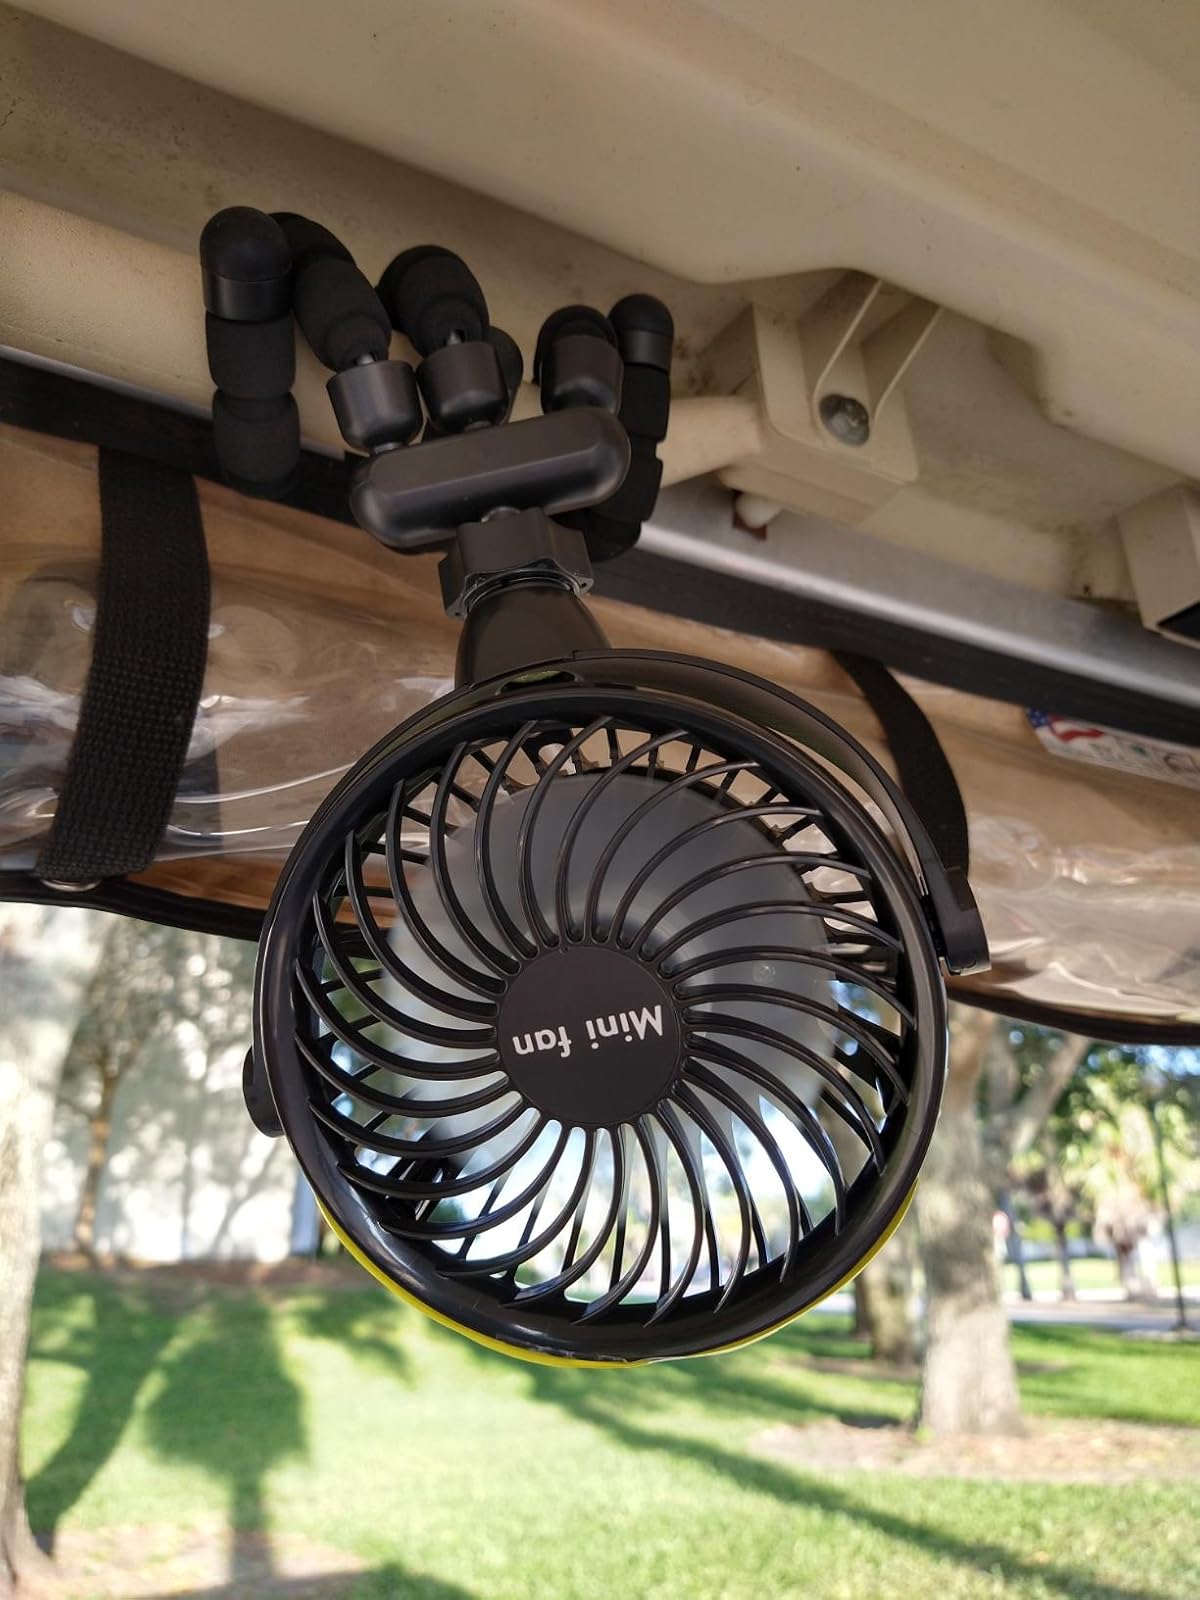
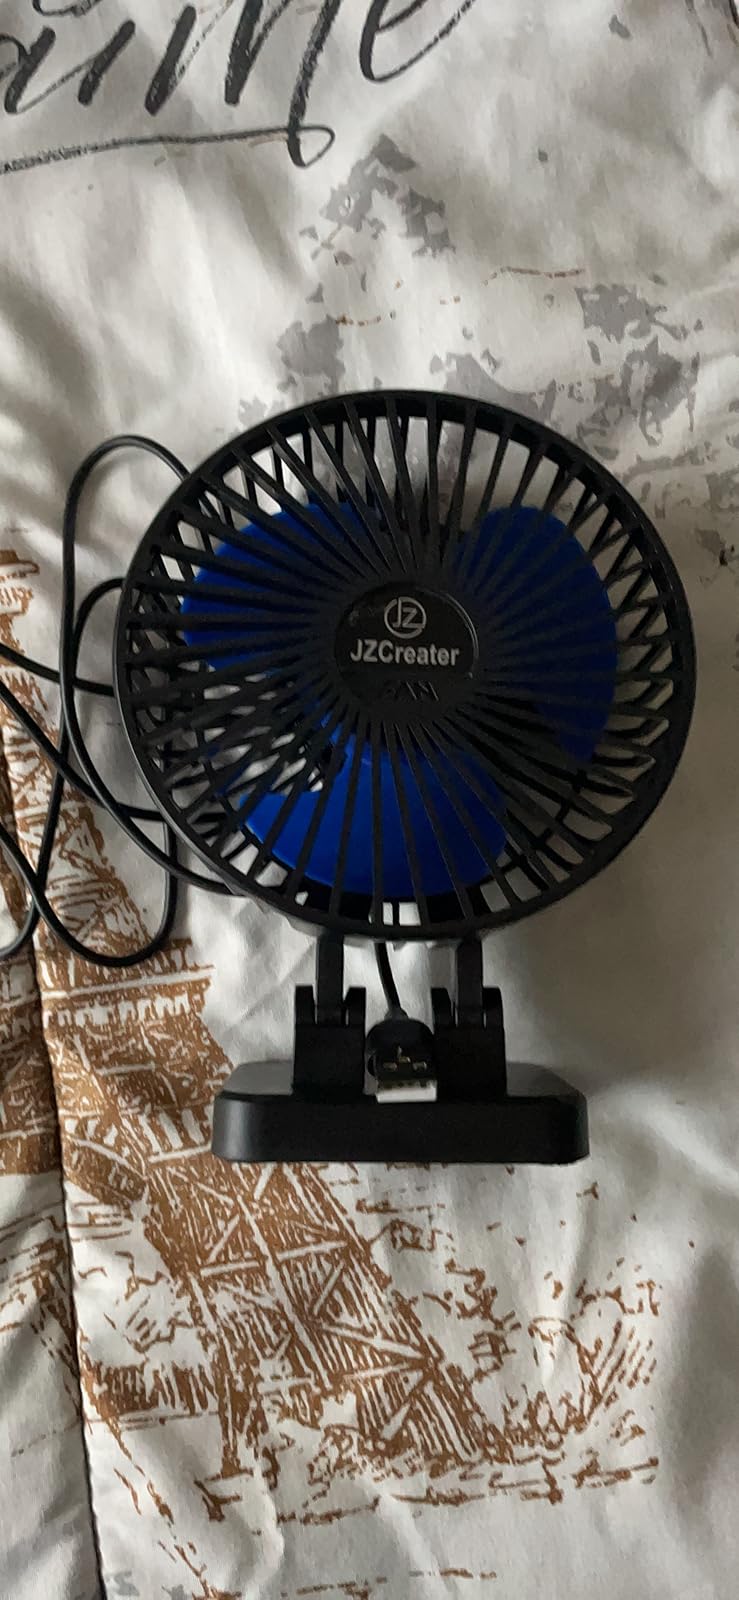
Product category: fan
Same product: no